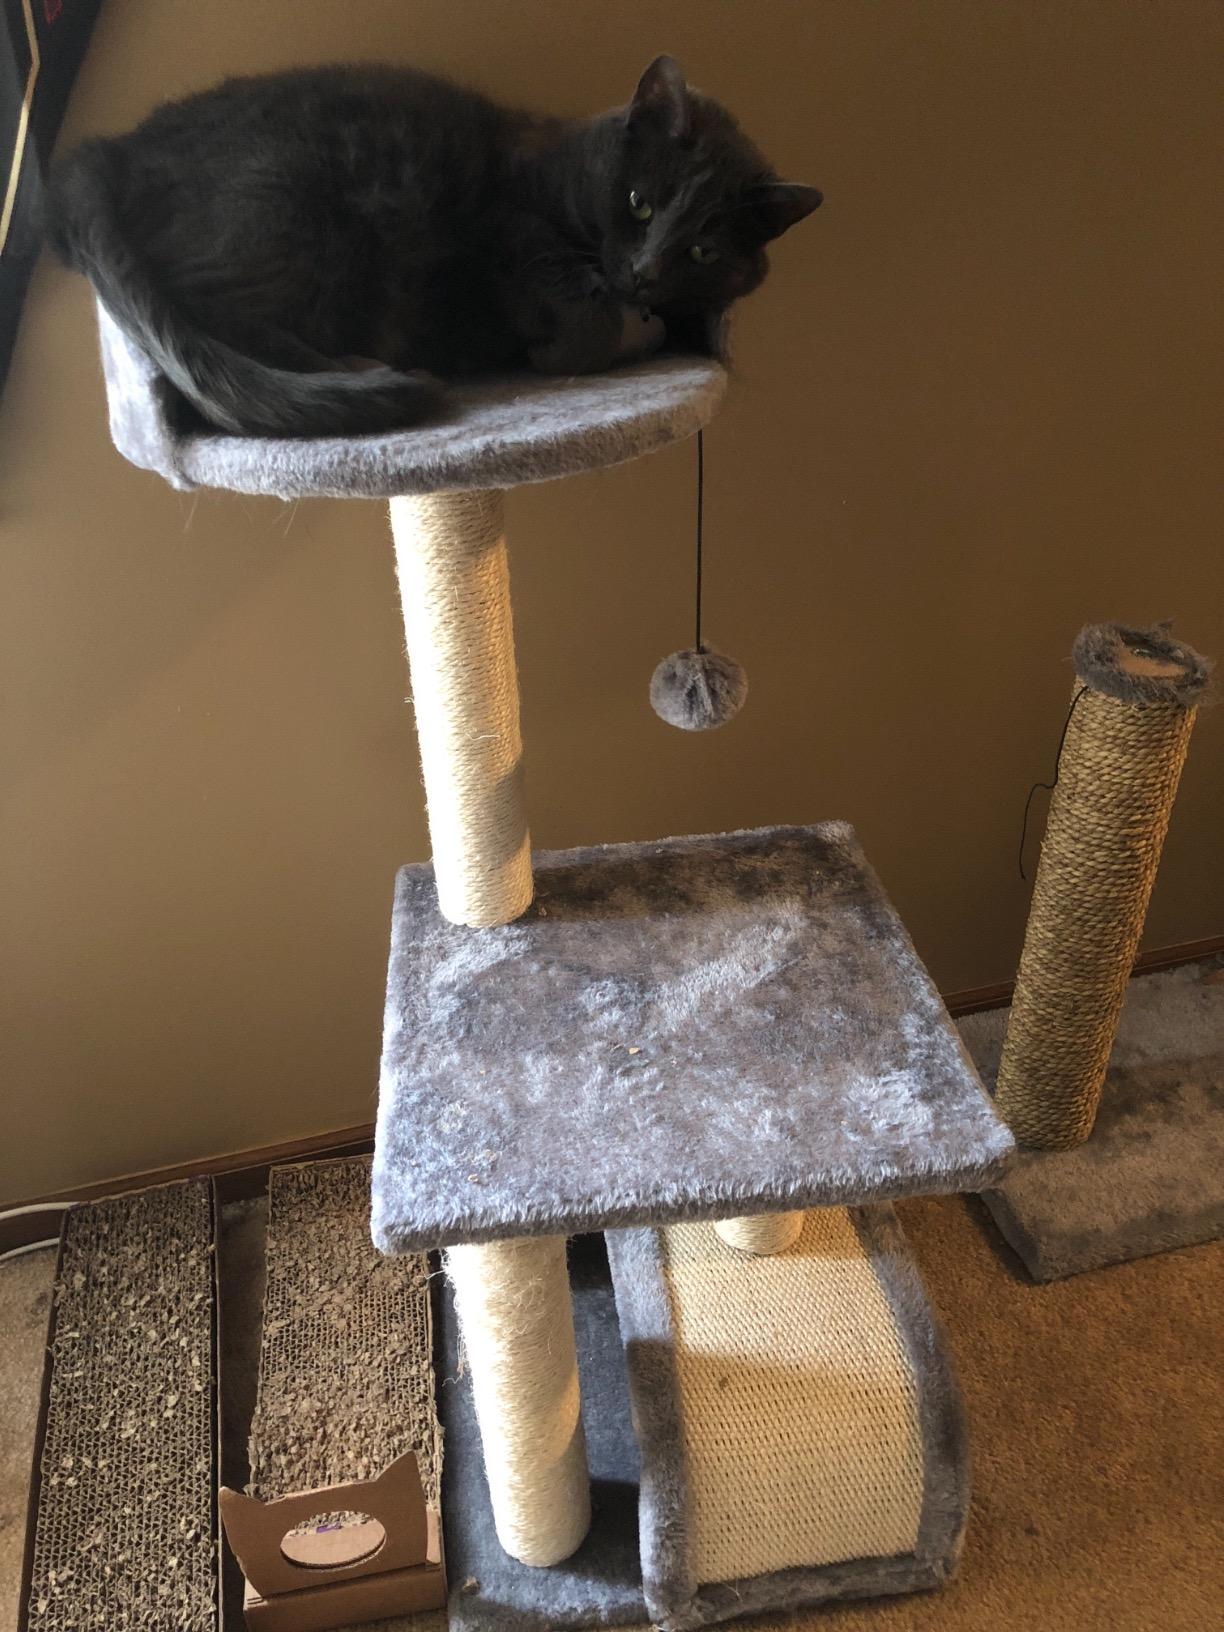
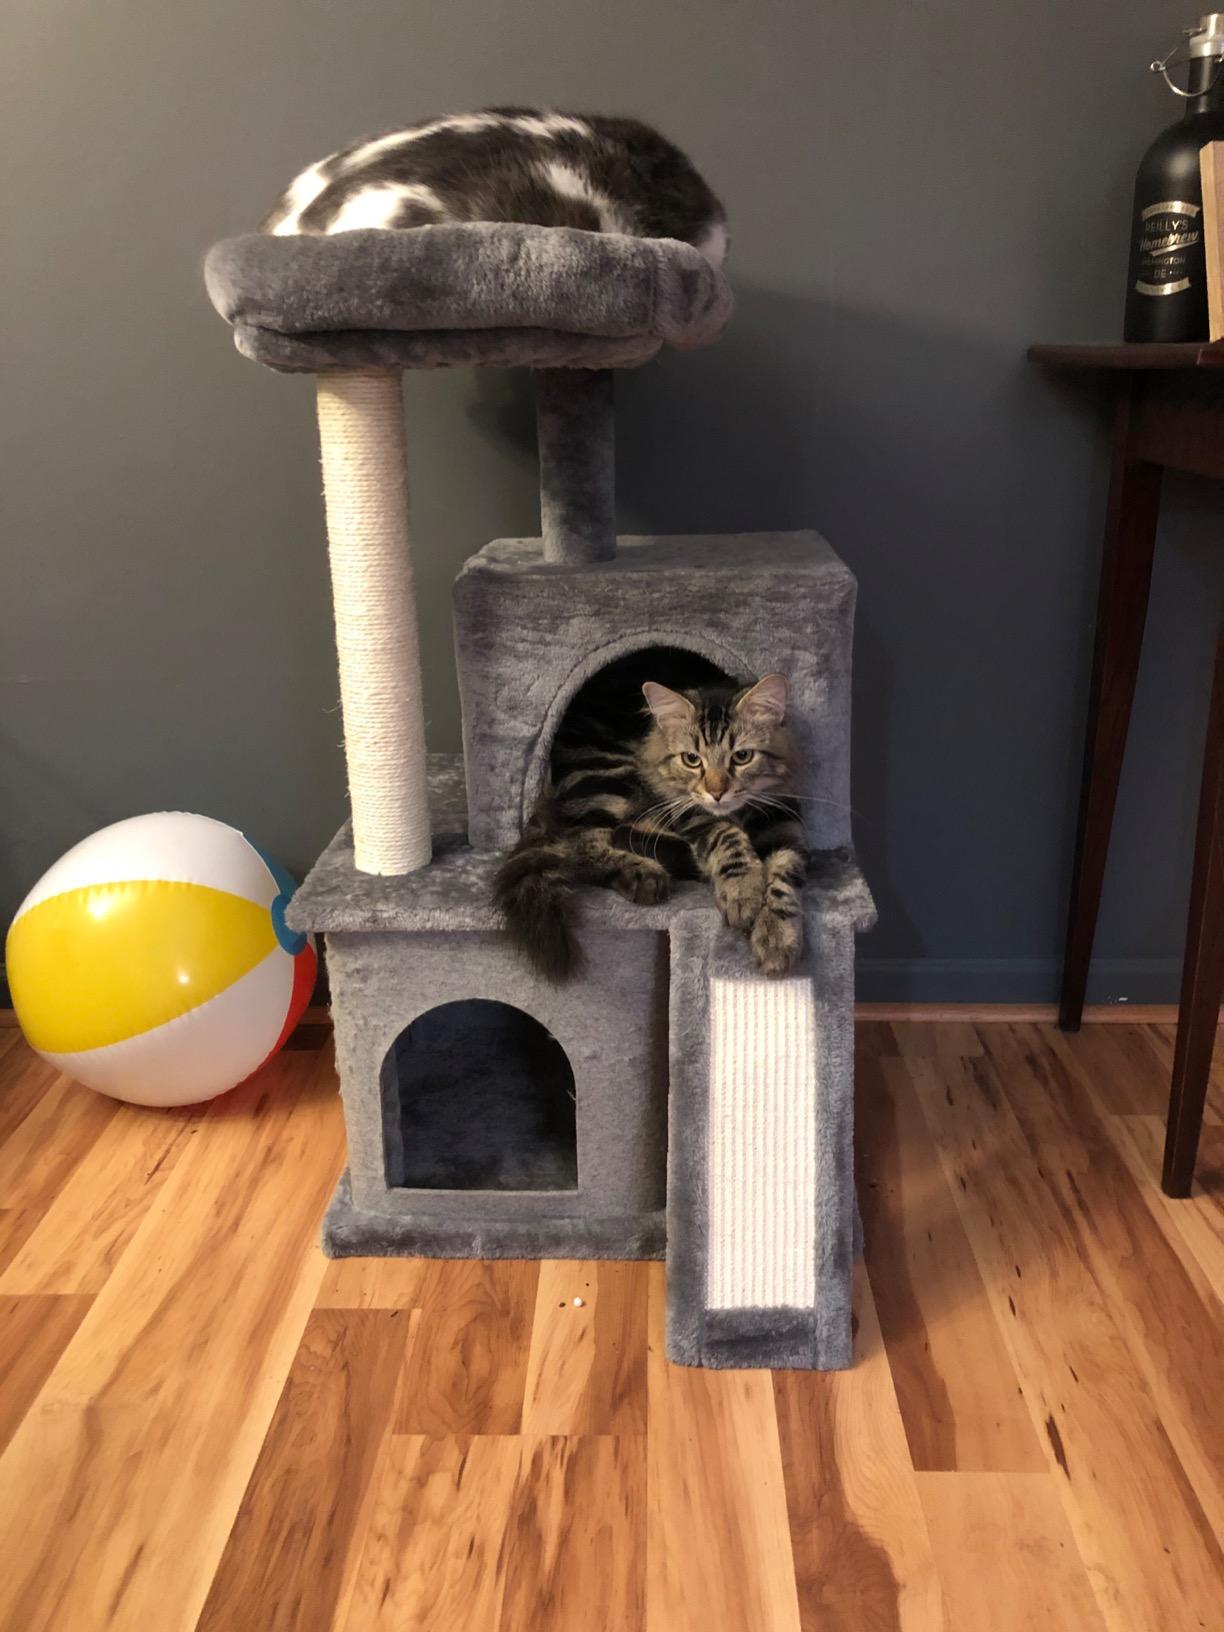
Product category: items_cat tree
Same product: no